Iva Kramperová

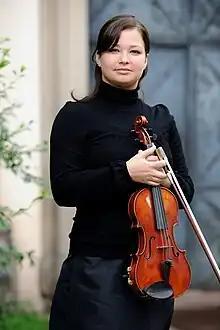
Iva Kramperová

Iva Kramperová studied at the Music Faculty of Academy of Performing Arts